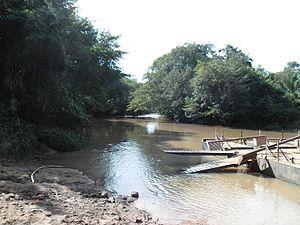
Djemah est une localité de République centrafricaine située dans la préfecture de Haut-Mbomou dont elle constitue l'une des trois sous-préfectures.